George Washington Memorial Parkway

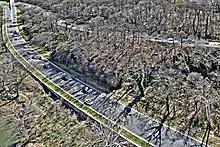
North Bound Lanes of the George Washington Memorial Parkway at Spout Run

In 1928, Moore and Senator Claude A. Swanson introduced identical bills (S.1369 and H.R. 4625) to build a memorial highway from Arlington Memorial Bridge to Mount Vernon at a cost of $4.5 million. The Washington Bicentennial Commission would oversee the project, with support from the United States Department of Agriculture with surveys, architectural and engineering plans, land acquisition, construction, etc. The bicentennial commission was also authorized to determine the route. Proponents of the ridge-top route pressed their case, but Moore pointed to the 1927 BPR report, as expert proof that the river's-edge route was preferable. Support for the Moore-Swanson bill also came from President Calvin Coolidge, the bicentennial commission, the US Senate, the Bureau of the Budget, the Daughters of the American Revolution, and the George Washington Masonic National Memorial Association. S. 1369 passed the Senate on March 6, 1928.